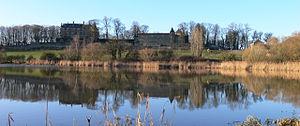
Panorama sur le promontoire où se situe le Château d'Hombourg, à Hombourg-Budange, Moselle, Lorraine, France.
la liste des châteaux de la Moselle recense de manière non exhaustive les châteaux, maisons fortes, mottes castales, situés dans le département français de la Moselle. Il est fait état des inscriptions et classements au titre des monuments historiques.
Le château de Hombourg est un château de France situé dans le village de Hombourg-Budange en Moselle, dans la vallée de la Canner. Édifié sur un promontoire fortifié au Moyen Âge, le château est de style Renaissance pour trois de ses ailes et de style classique pour la quatrième aile.